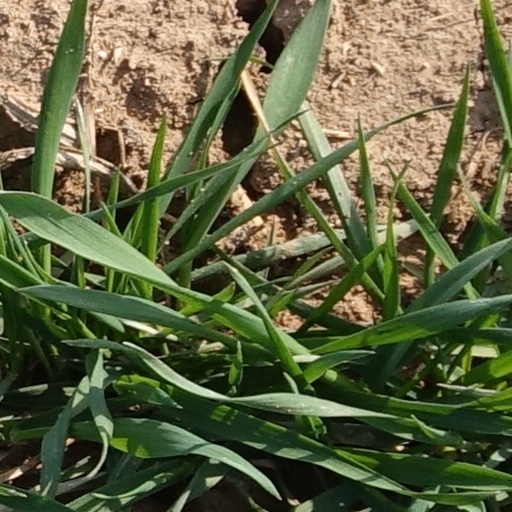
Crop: wheat